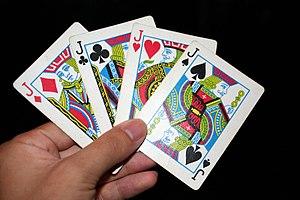
Le valet est une figure de carte à jouer. Représentant généralement un jeune homme, il s'agit souvent de la figure la plus faible.